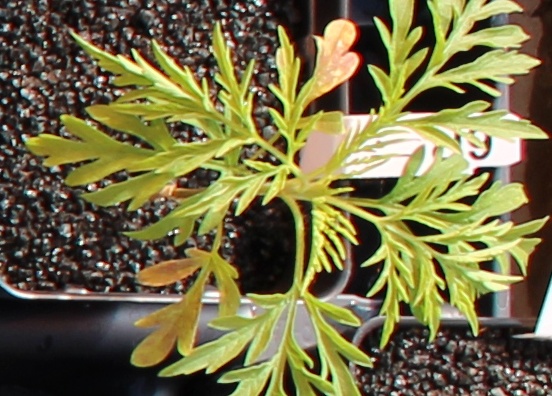
Label: Ragweed